Sloth

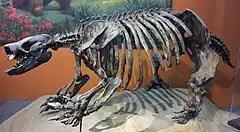
"Paramylodon harlani" (Mylodontidae, San Diego)

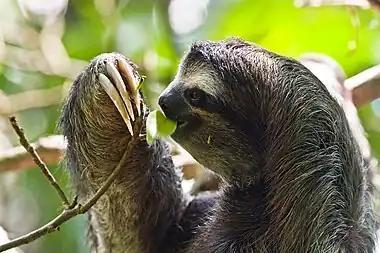
Feeding brown-throated three-toed sloth ("Bradypus variegatus"), Cahuita National Park, Costa Rica

Sloths arose in South America during a long period of isolation and eventually spread to a number of the Caribbean islands as well as North America. It is thought that swimming led to oceanic dispersal of pilosans to the Greater Antilles by the Oligocene, and that the megalonychid "Pliometanastes" and the mylodontid "Thinobadistes" were able to colonise North America about 9 million years ago, well before the formation of the Isthmus of Panama. The latter development, about 3 million years ago, allowed megatheriids and nothrotheriids to also invade North America as part of the Great American Interchange. Additionally, the nothrotheriid "Thalassocnus" of the west coast of South America became adapted to a semiaquatic and, eventually, perhaps fully aquatic marine lifestyle. In Peru and Chile, "Thalassocnus" entered the coastal habitat beginning in the late Miocene. They presumably waded and paddled in the water for short period, but over a span of 4 million years, they eventually evolved into swimming creatures, becoming specialist bottom feeders of seagrasses, similar to the extant sirenians.